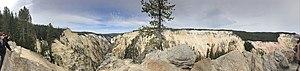
Le Grand Canyon de Yellowstone est le premier grand canyon sur la rivière Yellowstone en aval de Yellowstone Falls dans le parc national de Yellowstone au Wyoming. Le canyon mesure environ 39 km de long, entre 240 et 370 mètres de profondeur et de 400 mètres jusqu'à 1 200 mètres de large. Le nom « Yellowstone » provient de la couleur des rochers du grand canyon de Yellowstone qui a été formé lors des dernières glaciations avant d'être fortement érodé par la rivière Yellowstone. Contrairement aux apparences, la couleur des pierres provient de l'altération hydrothermale du fer qu'elles contiennent et non du soufre qui est toutefois présent.